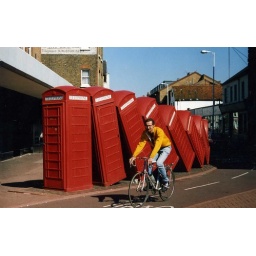
A ghost sign is above the telephone kiosk sculpture, Telephone Kingston 3223. I think it was a funeral directors'.